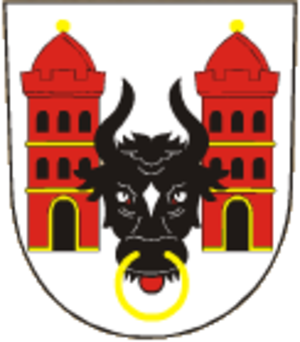
Přerov est une ville de la région d'Olomouc, en République tchèque, et le chef-lieu du district de Přerov. Sa population s'élevait à 43 565 habitants en 2018.